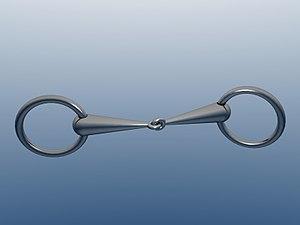
Le mors est une pièce de harnachement, le plus souvent métallique, insérée dans la bouche d'un équidé, généralement un cheval. En complément avec le filet ou la bride et équipé de rênes, il permet à un cavalier de contrôler la vitesse et la direction de sa monture grâce à ses mains. Il existe de nombreux modèles de mors différents.